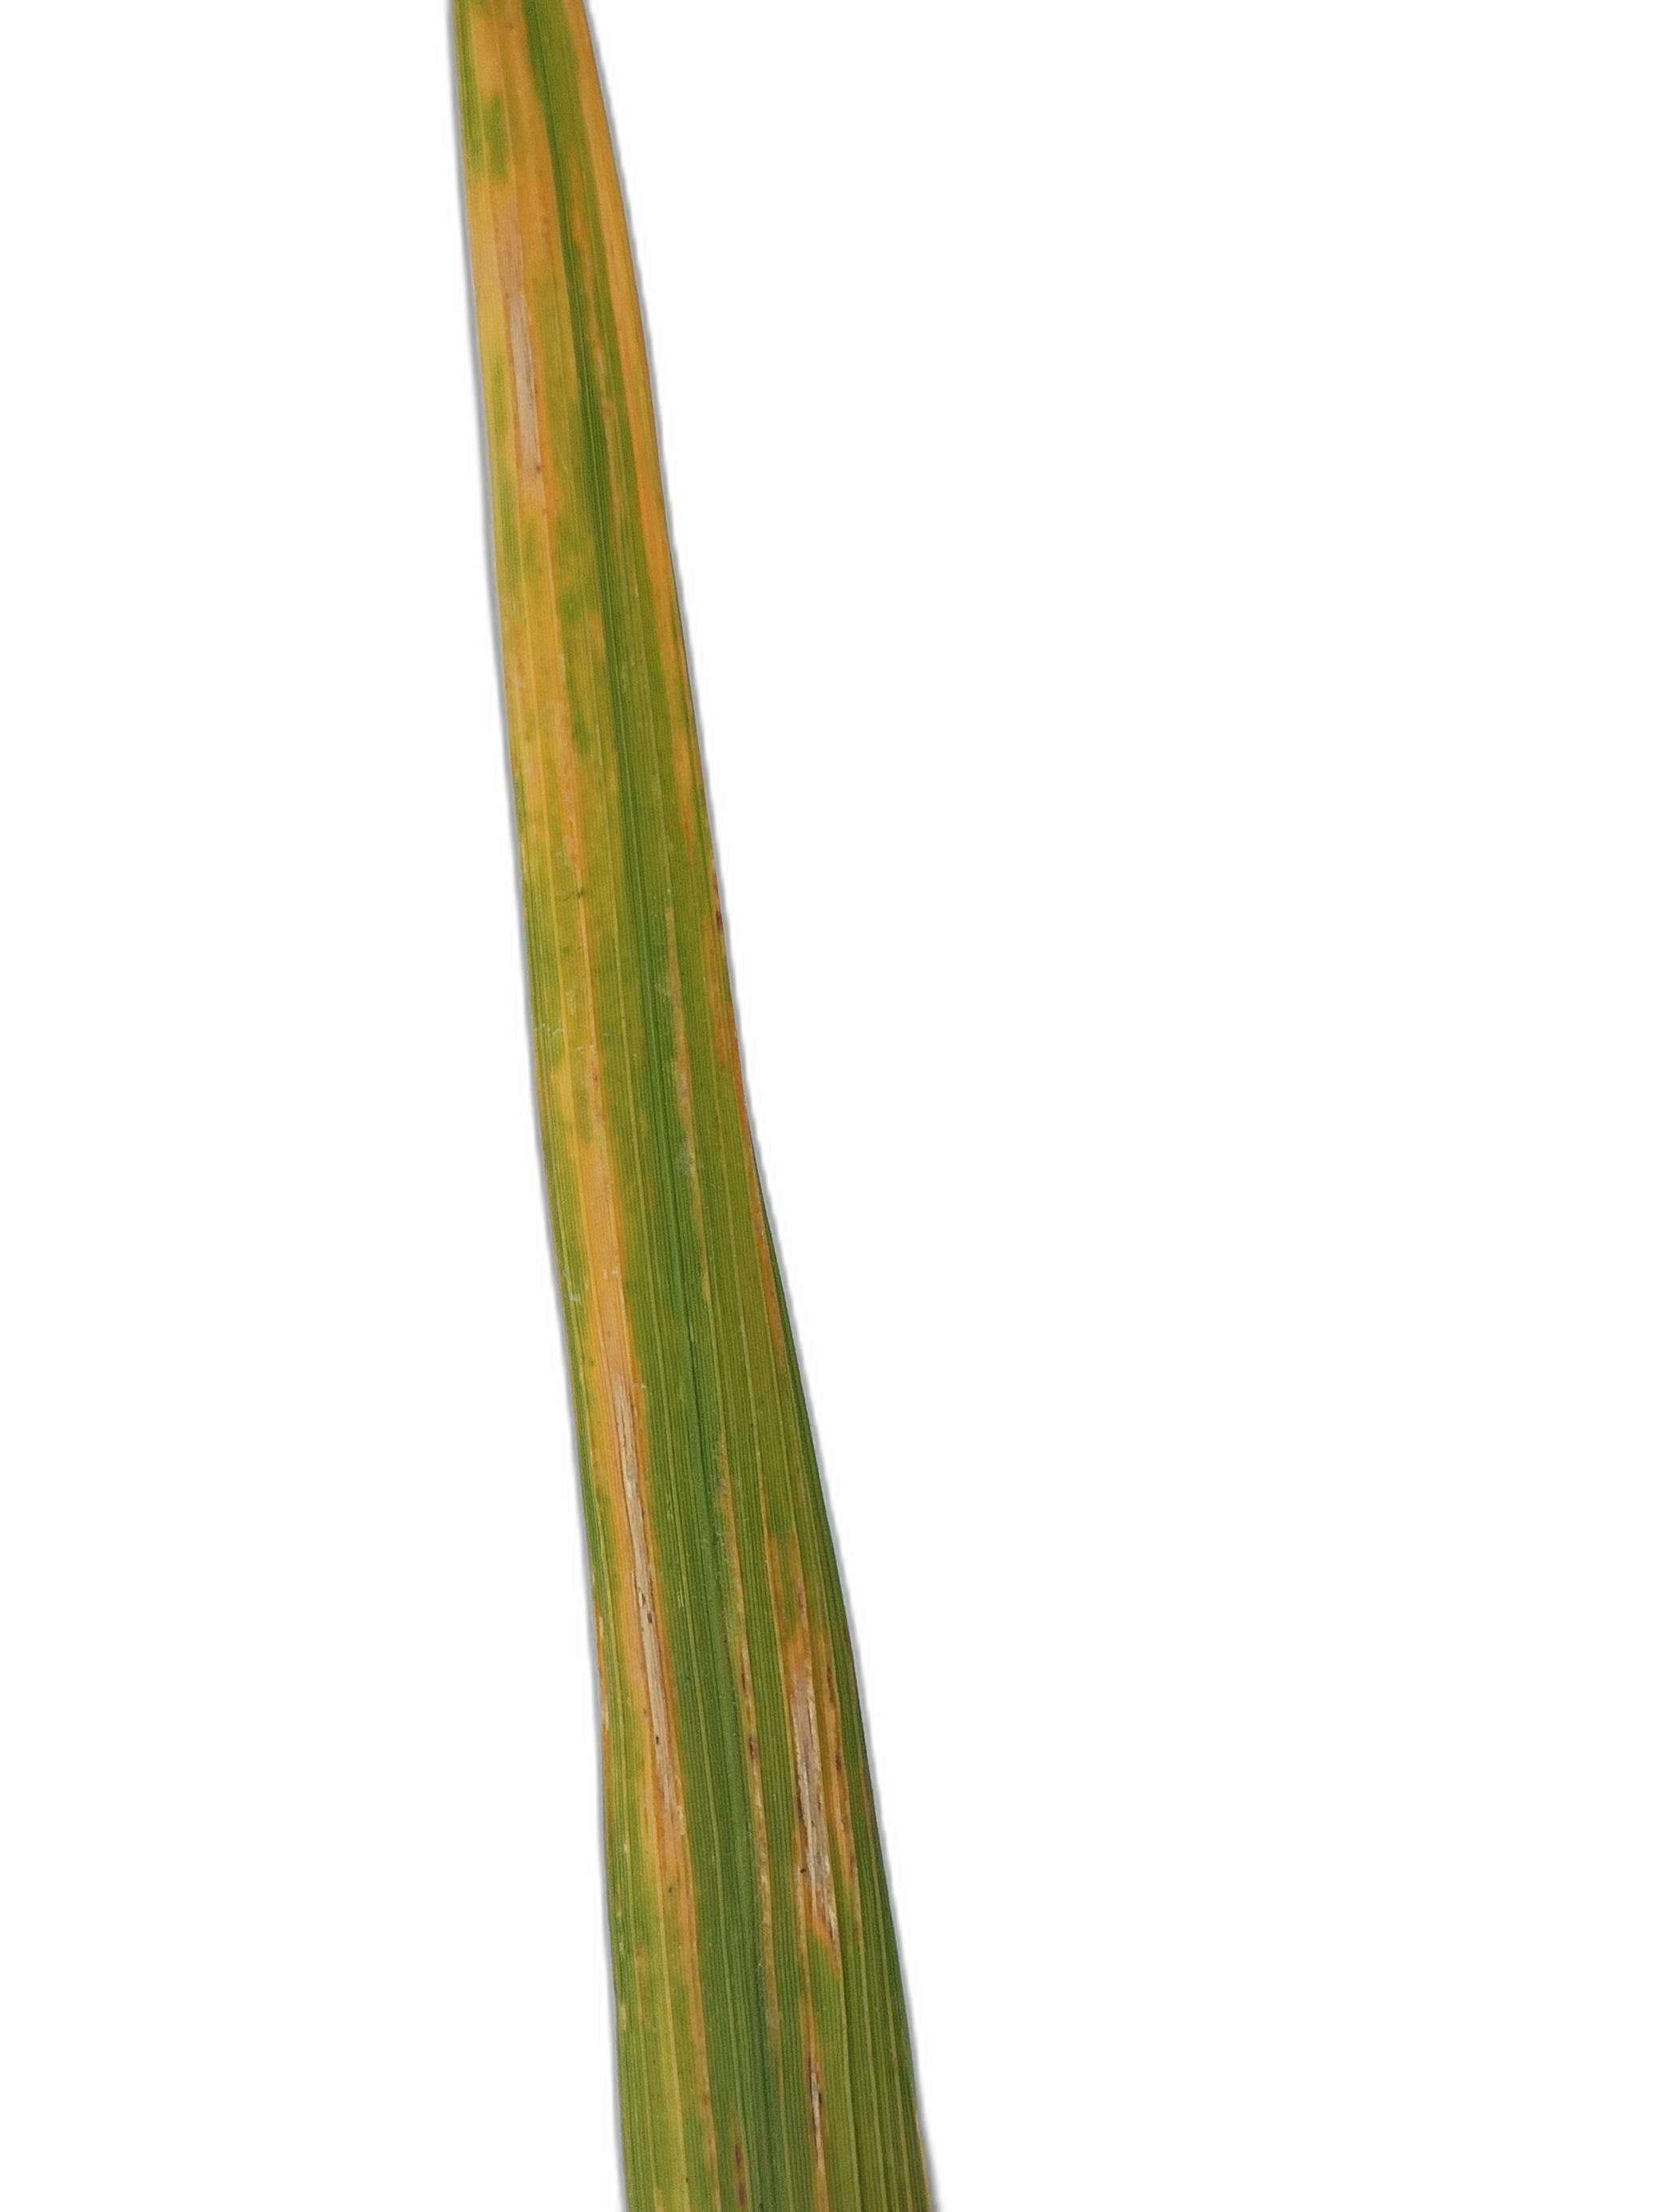
Label: Rice Stripes